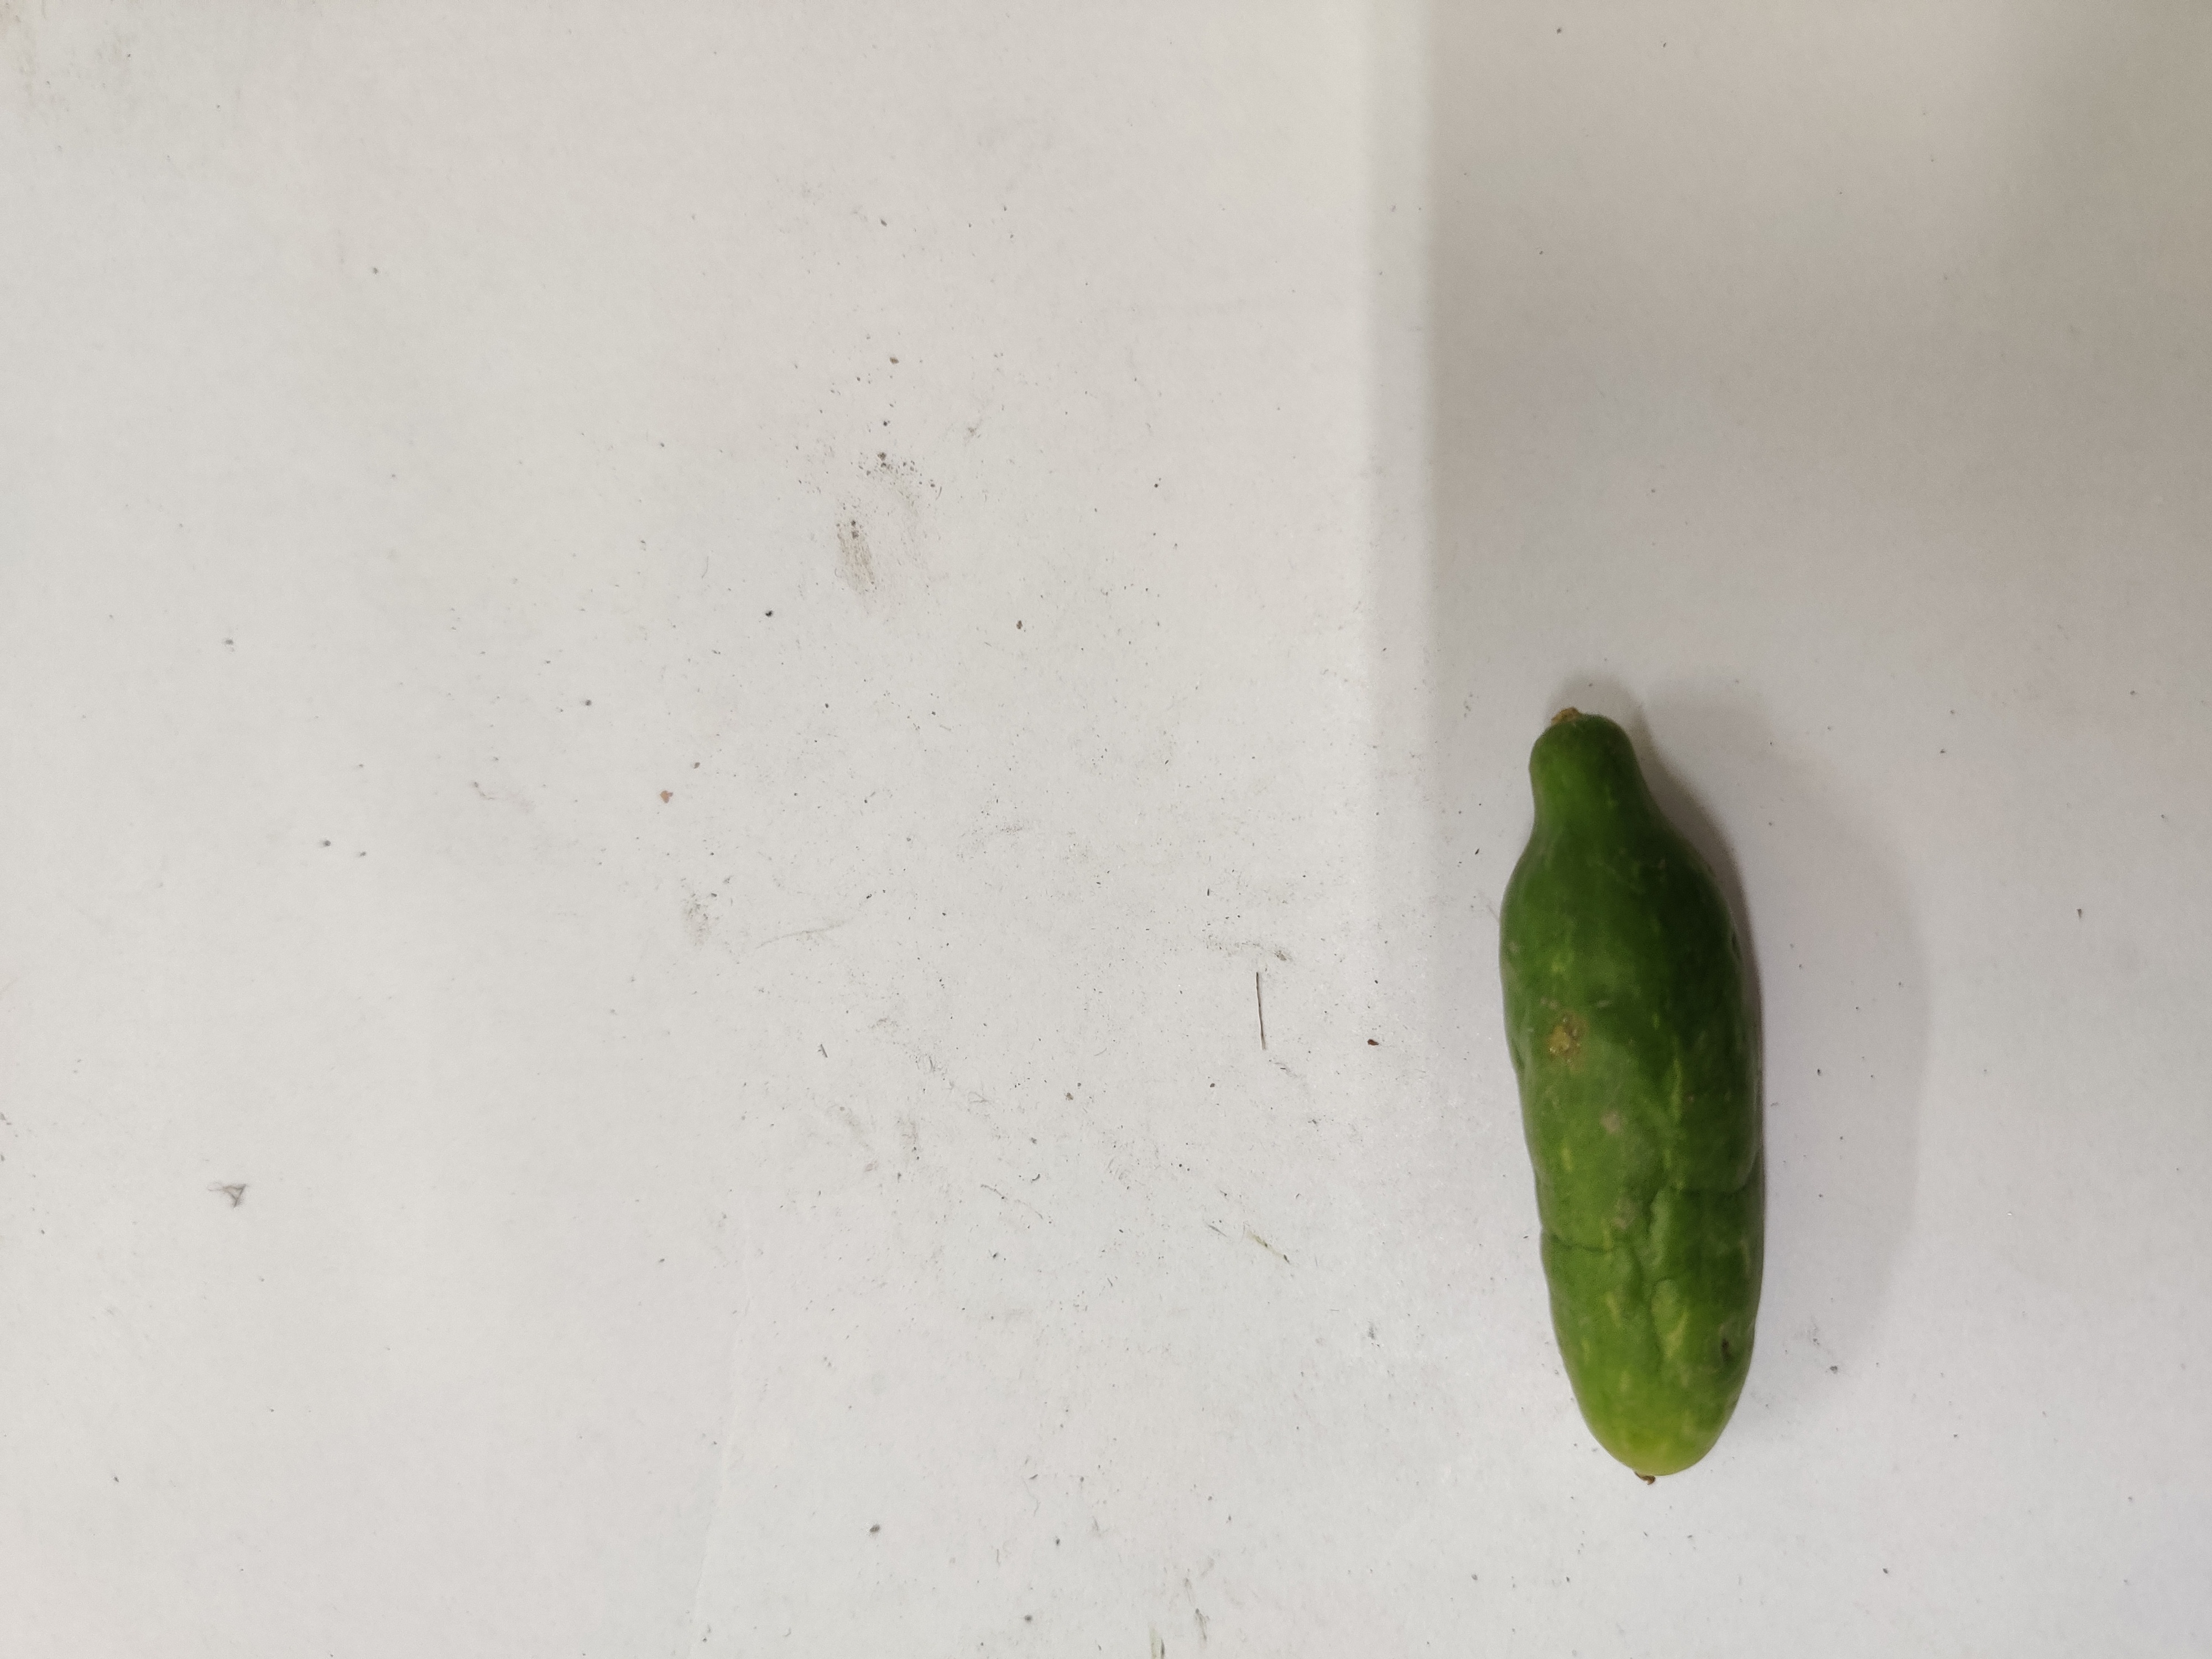
Crop: Ivy Gourd
Condition: Damaged